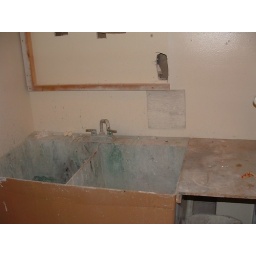
this is a big utility sink in the bathroom. there's a toilet to the right. they're gonna renovate this a bit as well.